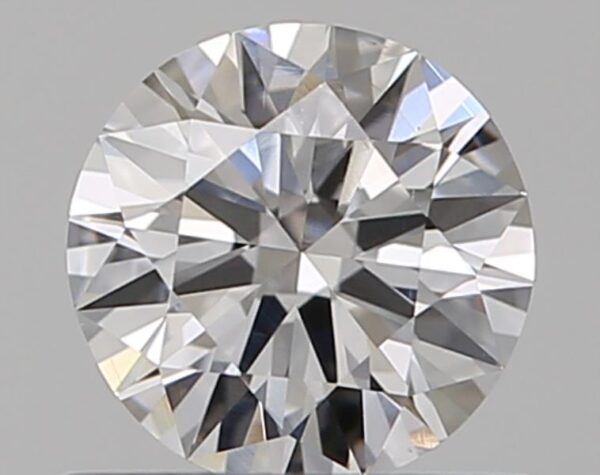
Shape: round
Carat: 0.5
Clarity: VS2
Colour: G
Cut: EX
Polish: VG
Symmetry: VG
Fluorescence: F
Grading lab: GIA
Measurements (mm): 5.15 x 5.2 x 3.1